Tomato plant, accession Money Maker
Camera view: vertical (180 deg); turntable rotation: 30 degrees
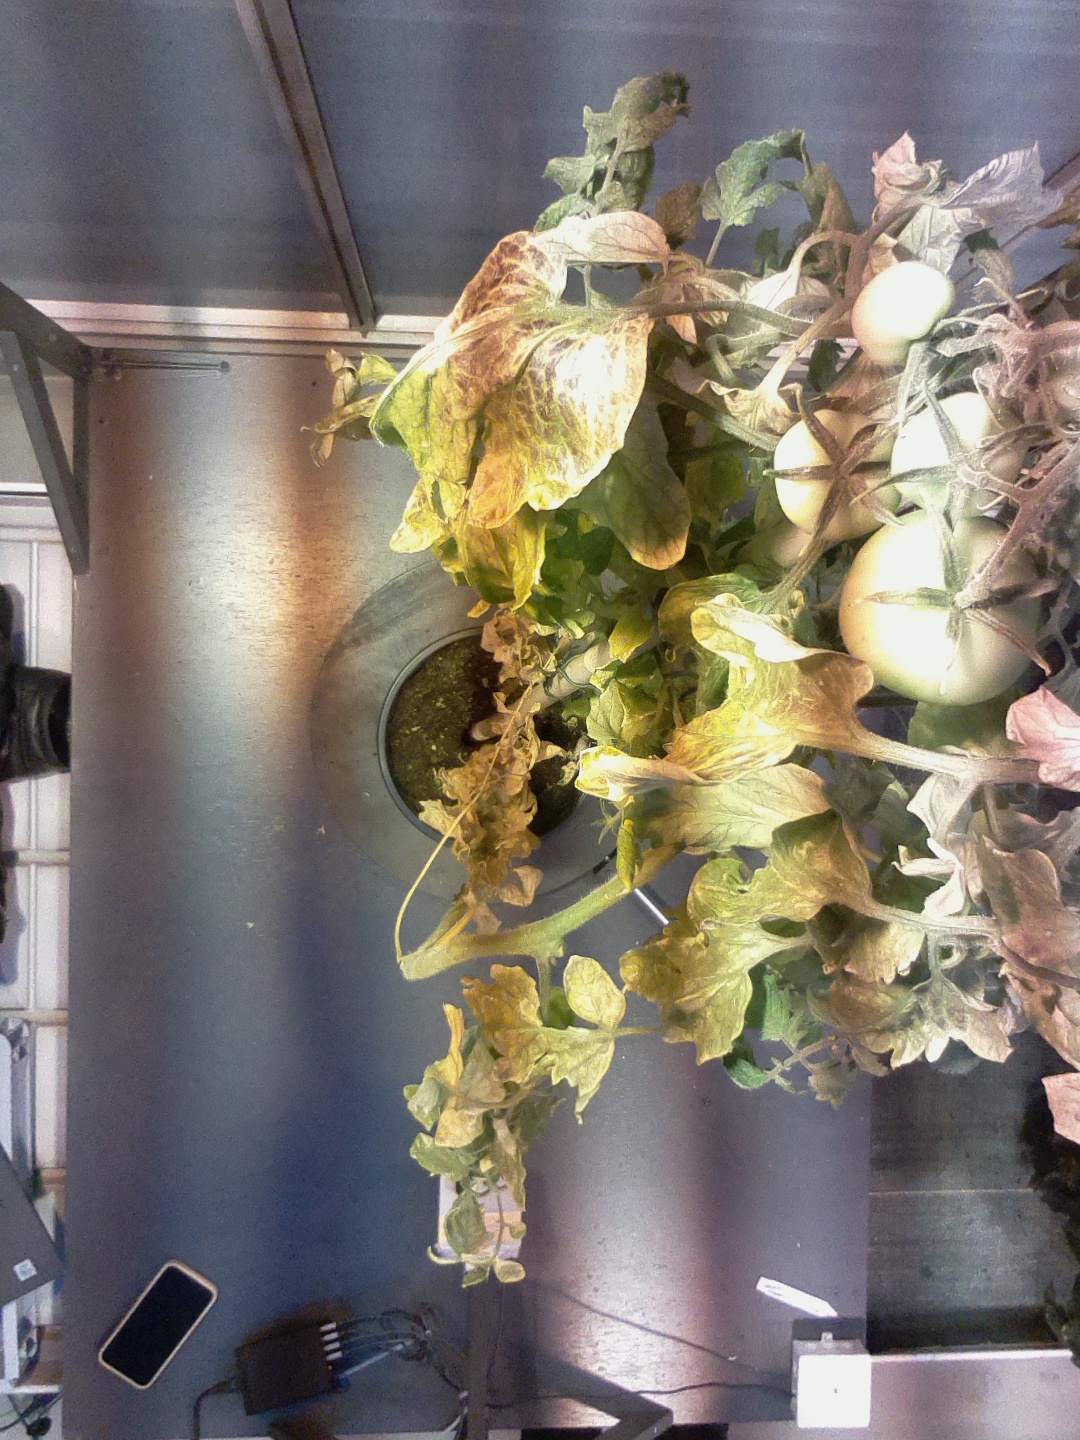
BBCH growth stage 79: 90% -100% of final fruit size